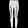
Label: Trouser